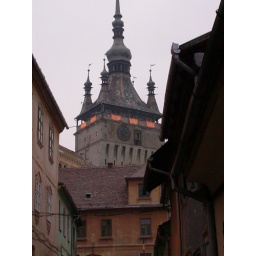
The clock tower in Sigishoara at dusk.